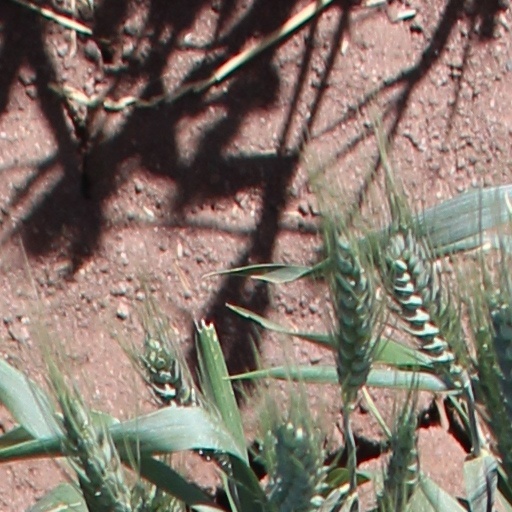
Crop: wheat